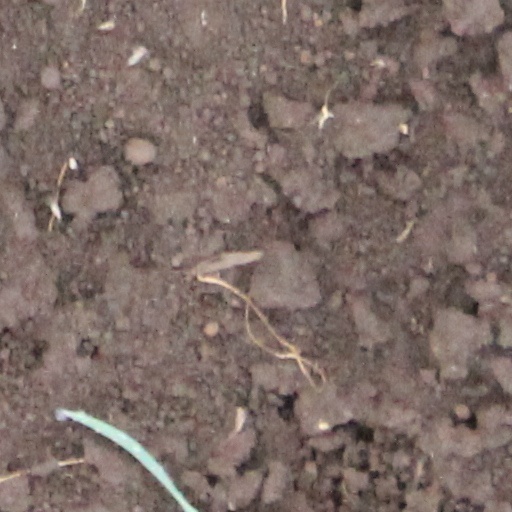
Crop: wheat